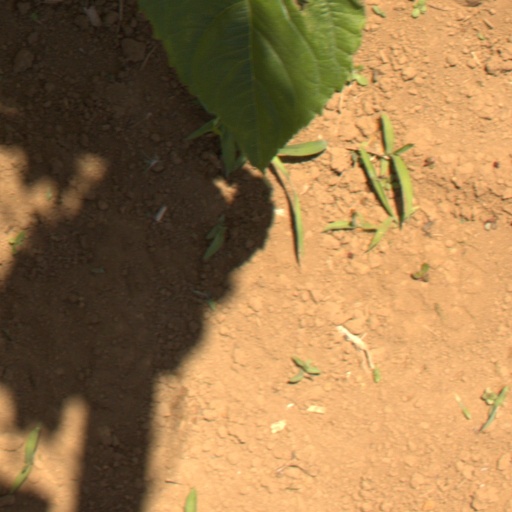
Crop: Jerusalem artichoke